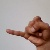
The image shows a hand gesture representing the letter 'J' in Indian Sign Language.